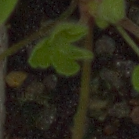
Label: smallflowered_cranesbill